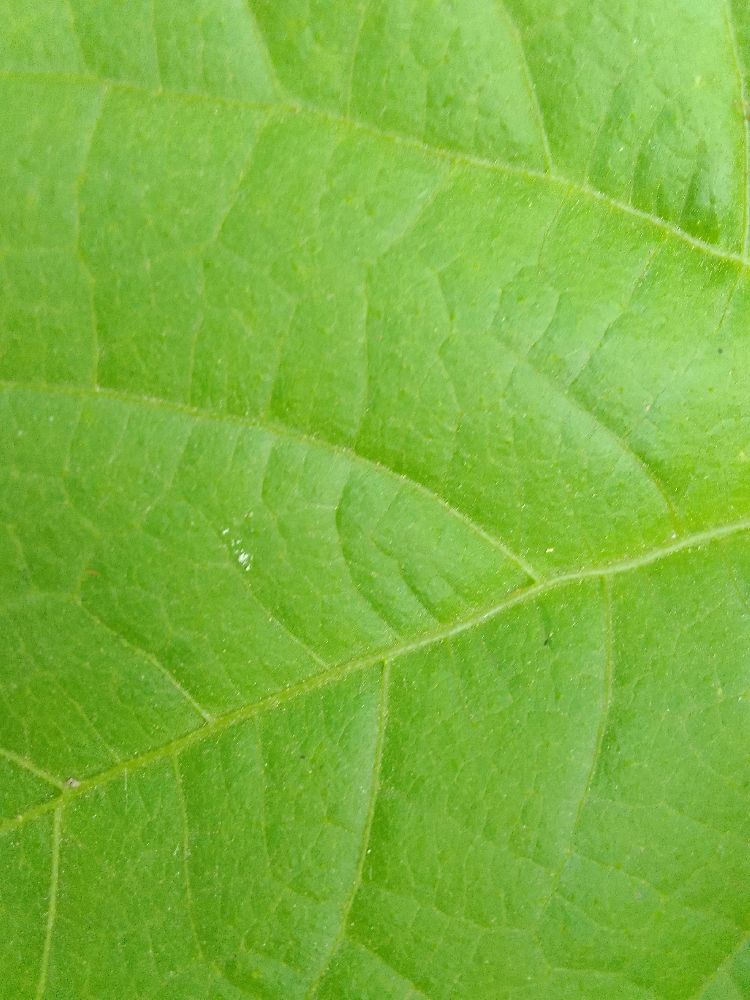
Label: healthy